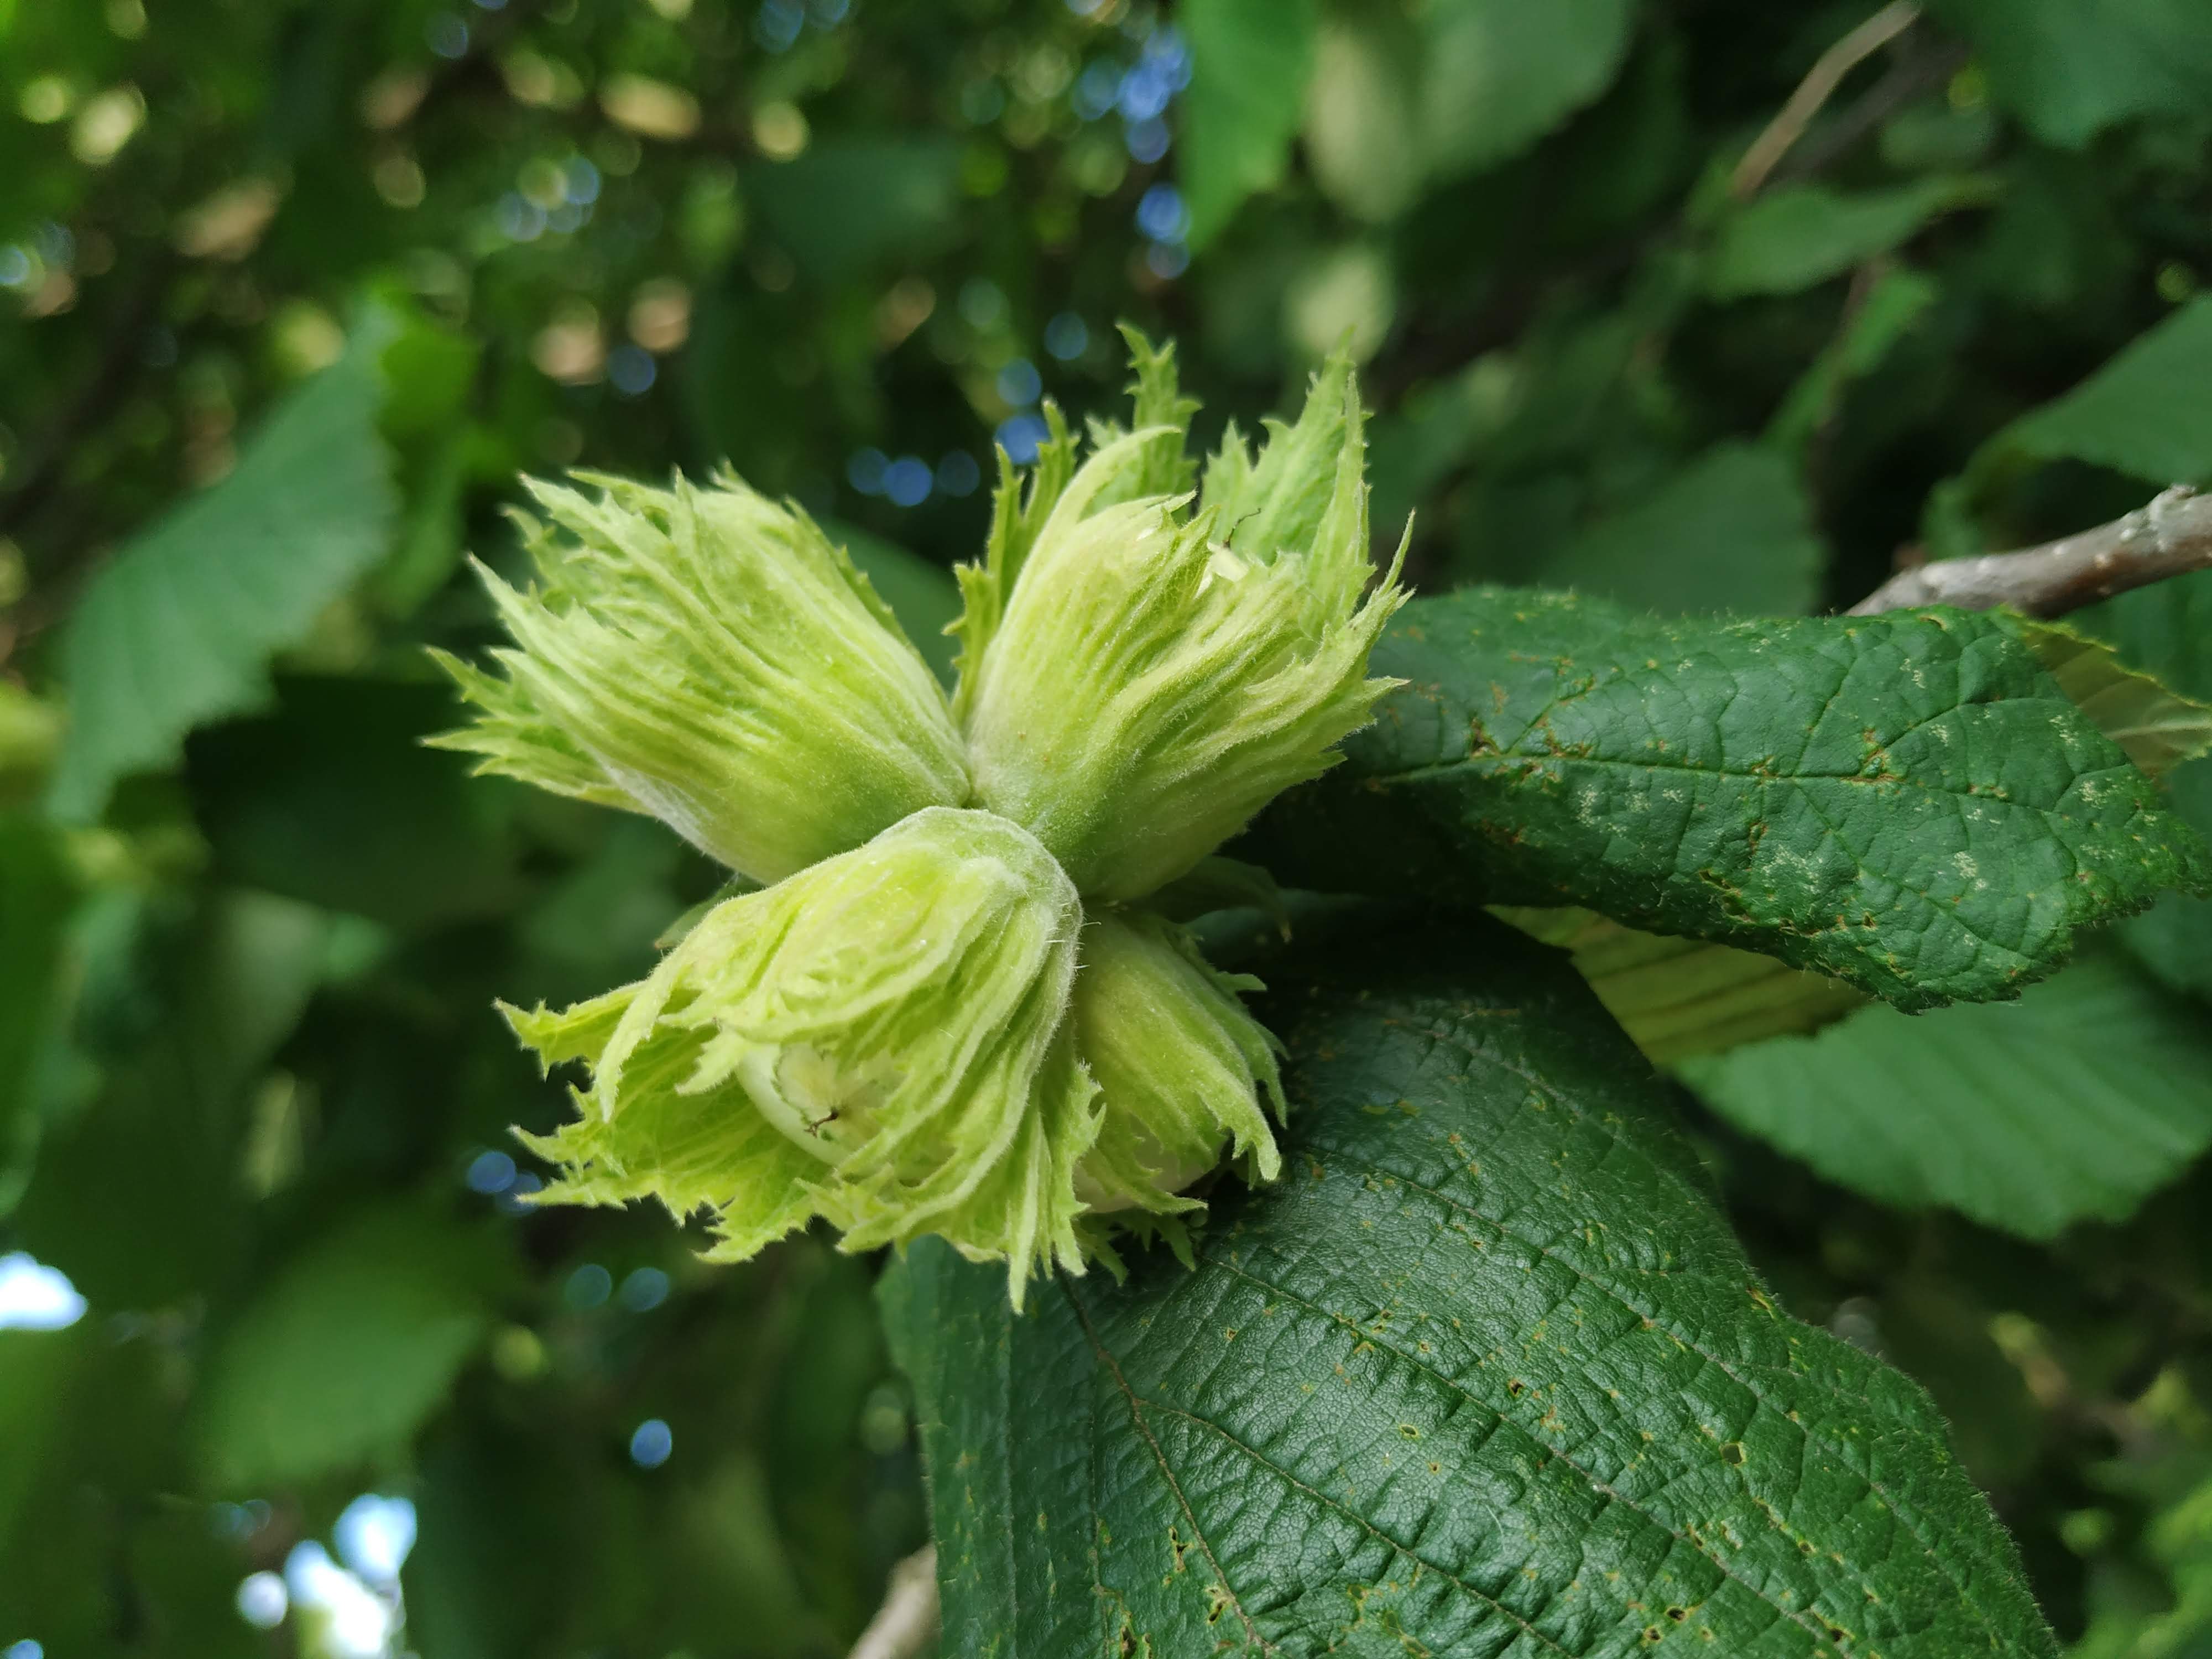
tree, nut, hazel, green, nature, ukraine, leaves, beauty, three, flower, leaf, plant, flowering plant, humulus lupulus, hops, herbaceous plant, petal, malvales, wildflower